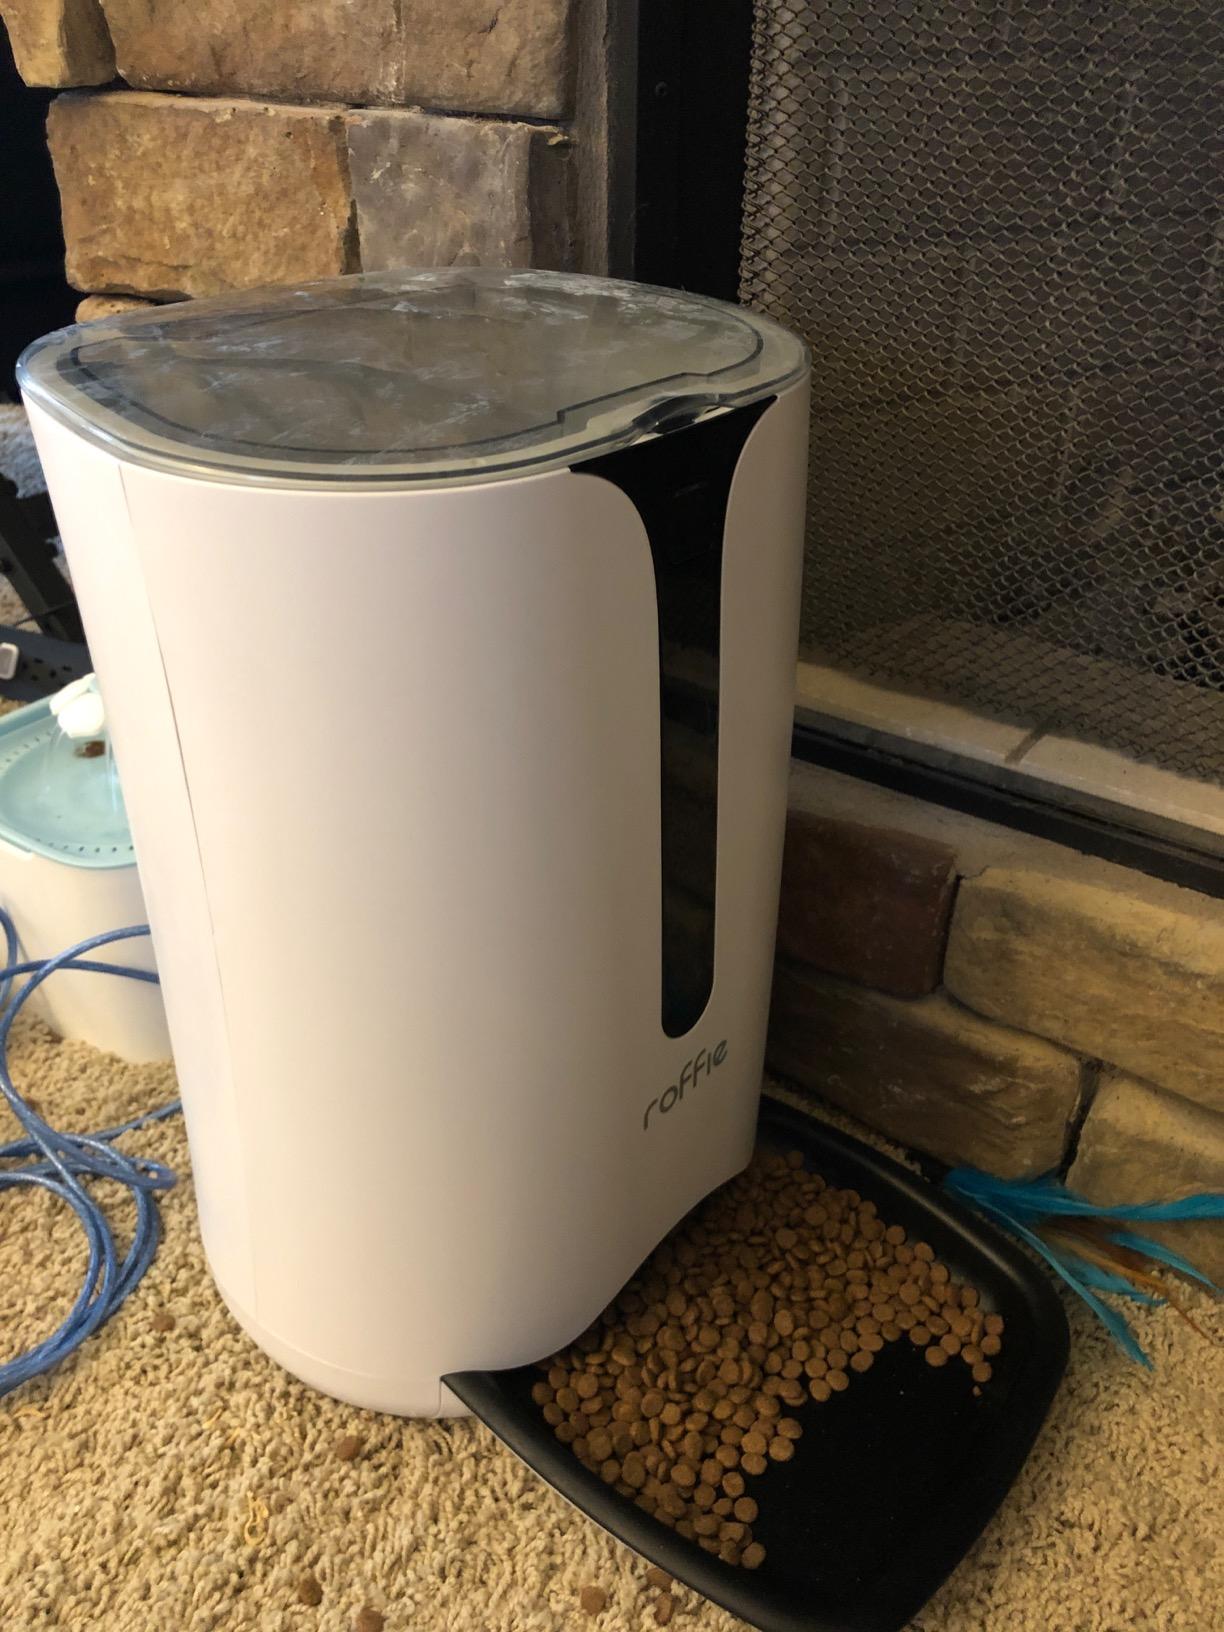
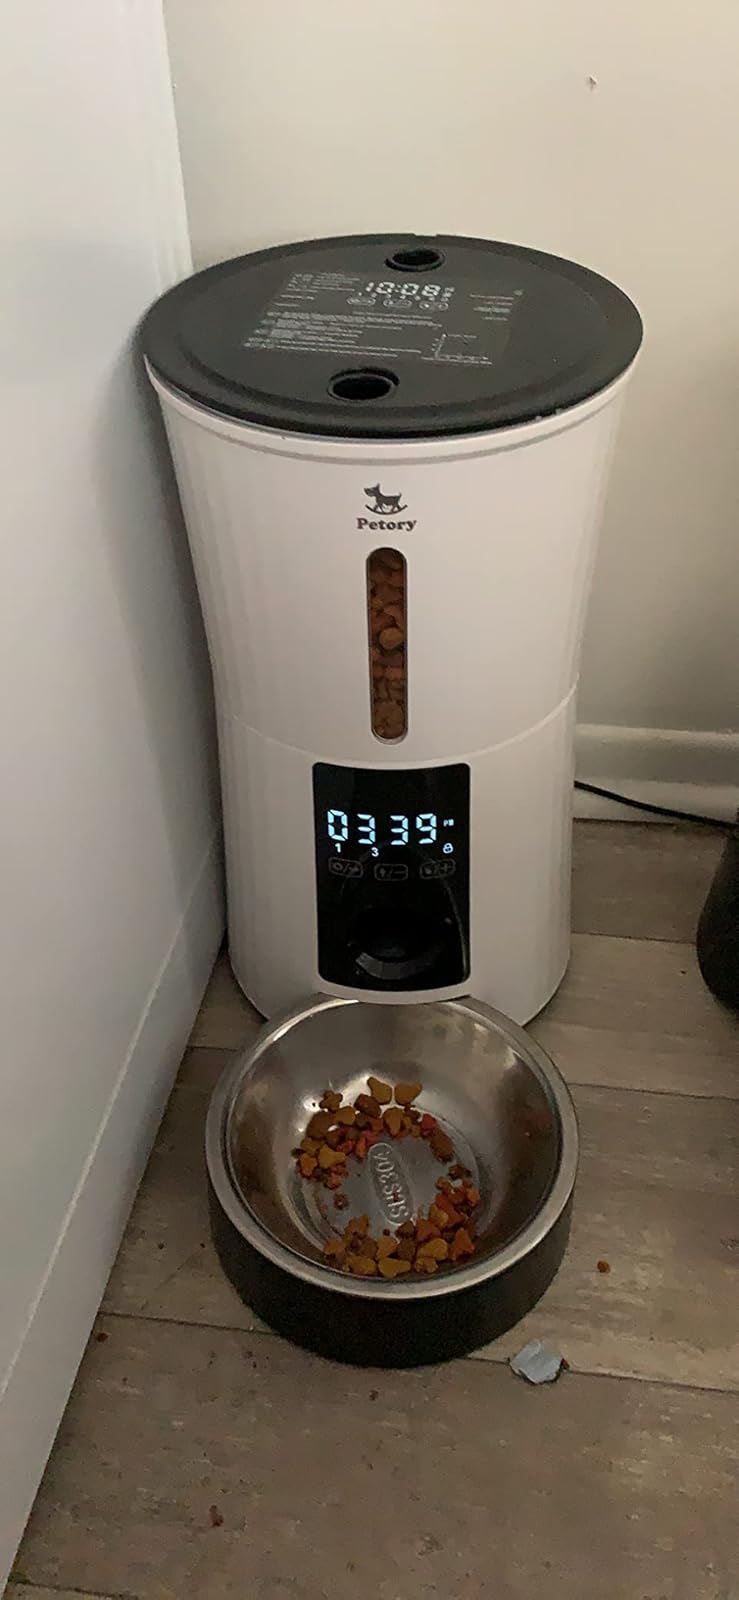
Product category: items_feeder
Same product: no